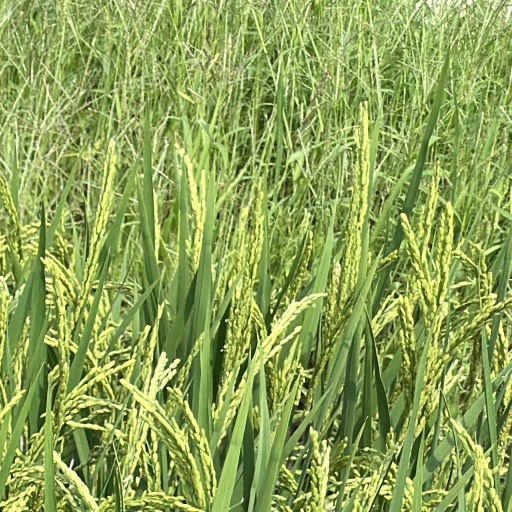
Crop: rice